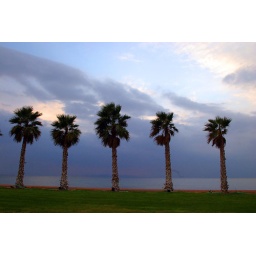
Palm trees in front of the beach in glifada , athens, greece